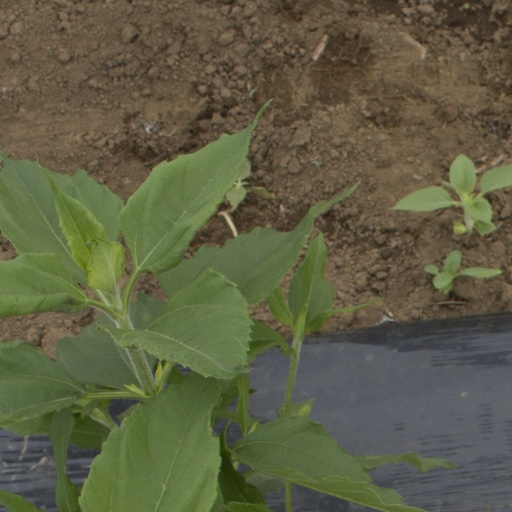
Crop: Jerusalem artichoke